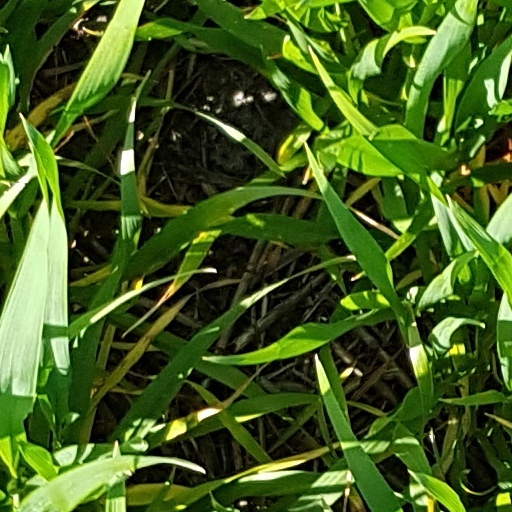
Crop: wheat